Oomph!

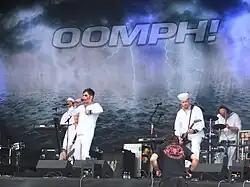
Oomph! at Wacken Open Air 2012

Flux announced on 8 October 2011, on the official Oomph! Facebook page, that recording of a new album would be finished by the end of November. Dero also said that after so much time, only 20 tracks would be chosen and then they would select 12 or 14 of the best of them.